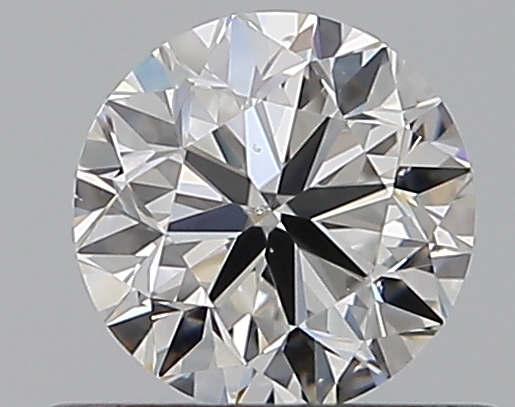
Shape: round
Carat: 0.5
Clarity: SI1
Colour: E
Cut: VG
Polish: EX
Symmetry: EX
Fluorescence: N
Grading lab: GIA
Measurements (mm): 4.92 x 4.95 x 3.18